Ned McCobb's Daughter

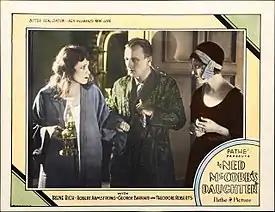
Lobby card

Ned McCobb's Daughter is a 1928 American synchronized sound drama film directed by William J. Cowen and starring Irene Rich, Theodore Roberts, and Robert Armstrong. While the film has no audible dialog, it was released with a synchronized musical score with sound effects using the RCA Photophone sound-on-film process.